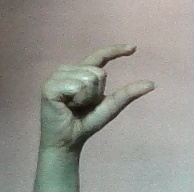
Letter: dal